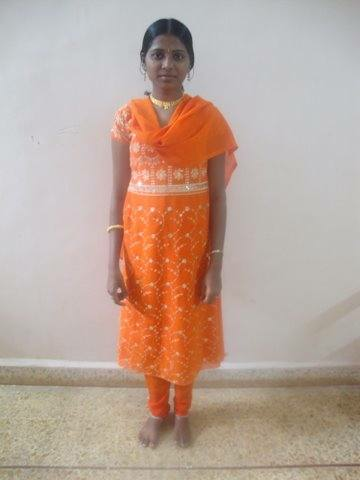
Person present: Yes